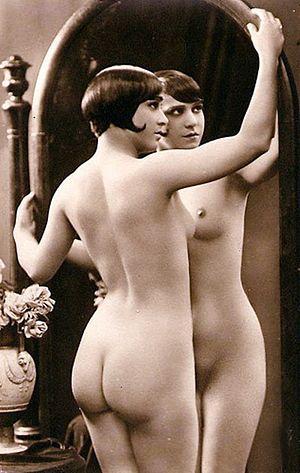
Nu au miroir
Kiki de Montparnasse ou Kiki, pseudonyme d’Alice Ernestine Prin, née le 2 octobre 1901 à Châtillon-sur-Seine et morte le 23 mars 1953 à Paris, surnommée « la Reine de Montparnasse », fut un modèle, une muse et parfois l'amante d’artistes célèbres, mais également chanteuse, danseuse, gérante de cabaret, artiste peintre et actrice de cinéma, et anima le quartier du Montparnasse durant l’entre-deux-guerres.
Julian Mandel, né en 1872 en Alsace, et mort en 1935 à Paris, également Julien Mandel, est l'un des plus connus photographes commerciaux de nus féminins du début du XXᵉ siècle.